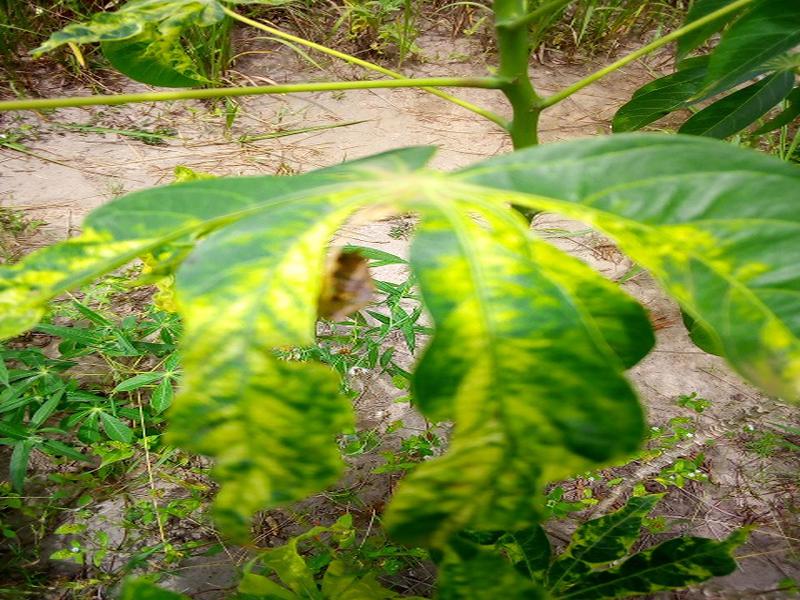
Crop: cassava
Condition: mosaic_disease